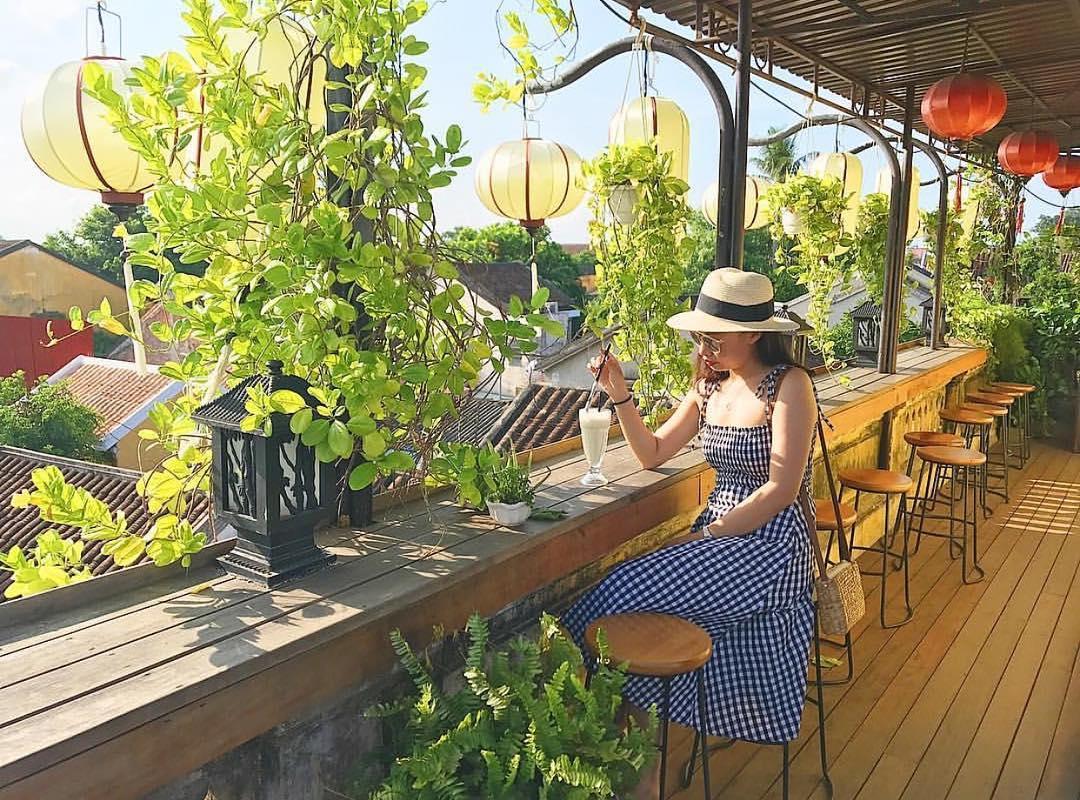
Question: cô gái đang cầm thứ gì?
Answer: cô gái đang cầm một cái muỗng